Canadian Grenadier Guards

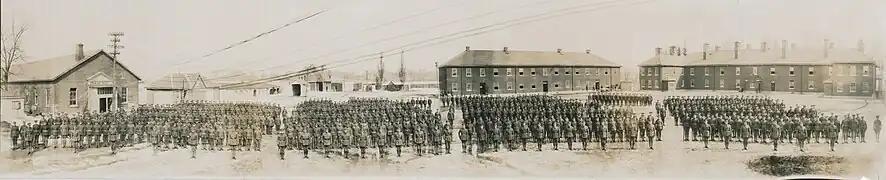

At total of 23 members of "1st Prince of Wales Fusiliers (1st P.W.R.F.)" participated and served during the Second Boer War, most (16) being attached to 'E' Company of The Royal Canadian Regiment of Infantry, 2nd (Special Service) Battalion. Several Officers (3) relinquished their commissions to join Canadian Mounted units with The Royal Canadian Dragoons, Lord Strathcona's Horse, and The Canadian Scouts. A further 4 Officers joined British or South African Mounted units.